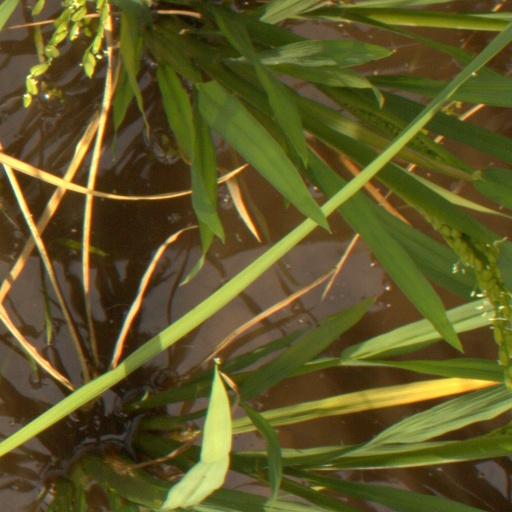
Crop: rice